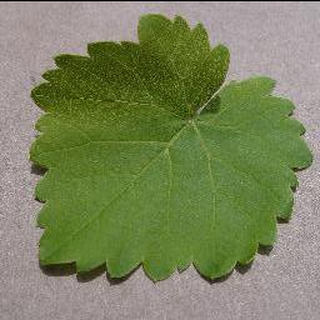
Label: healthy_grape